Fireworks

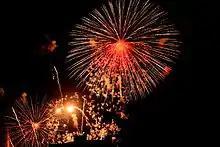
Fireworks at a Maltese festival in 2014

Fireworks in the UK have become more strictly regulated since 1997. Since 2005, the law has been harmonised gradually, in accordance with other EU member state laws.